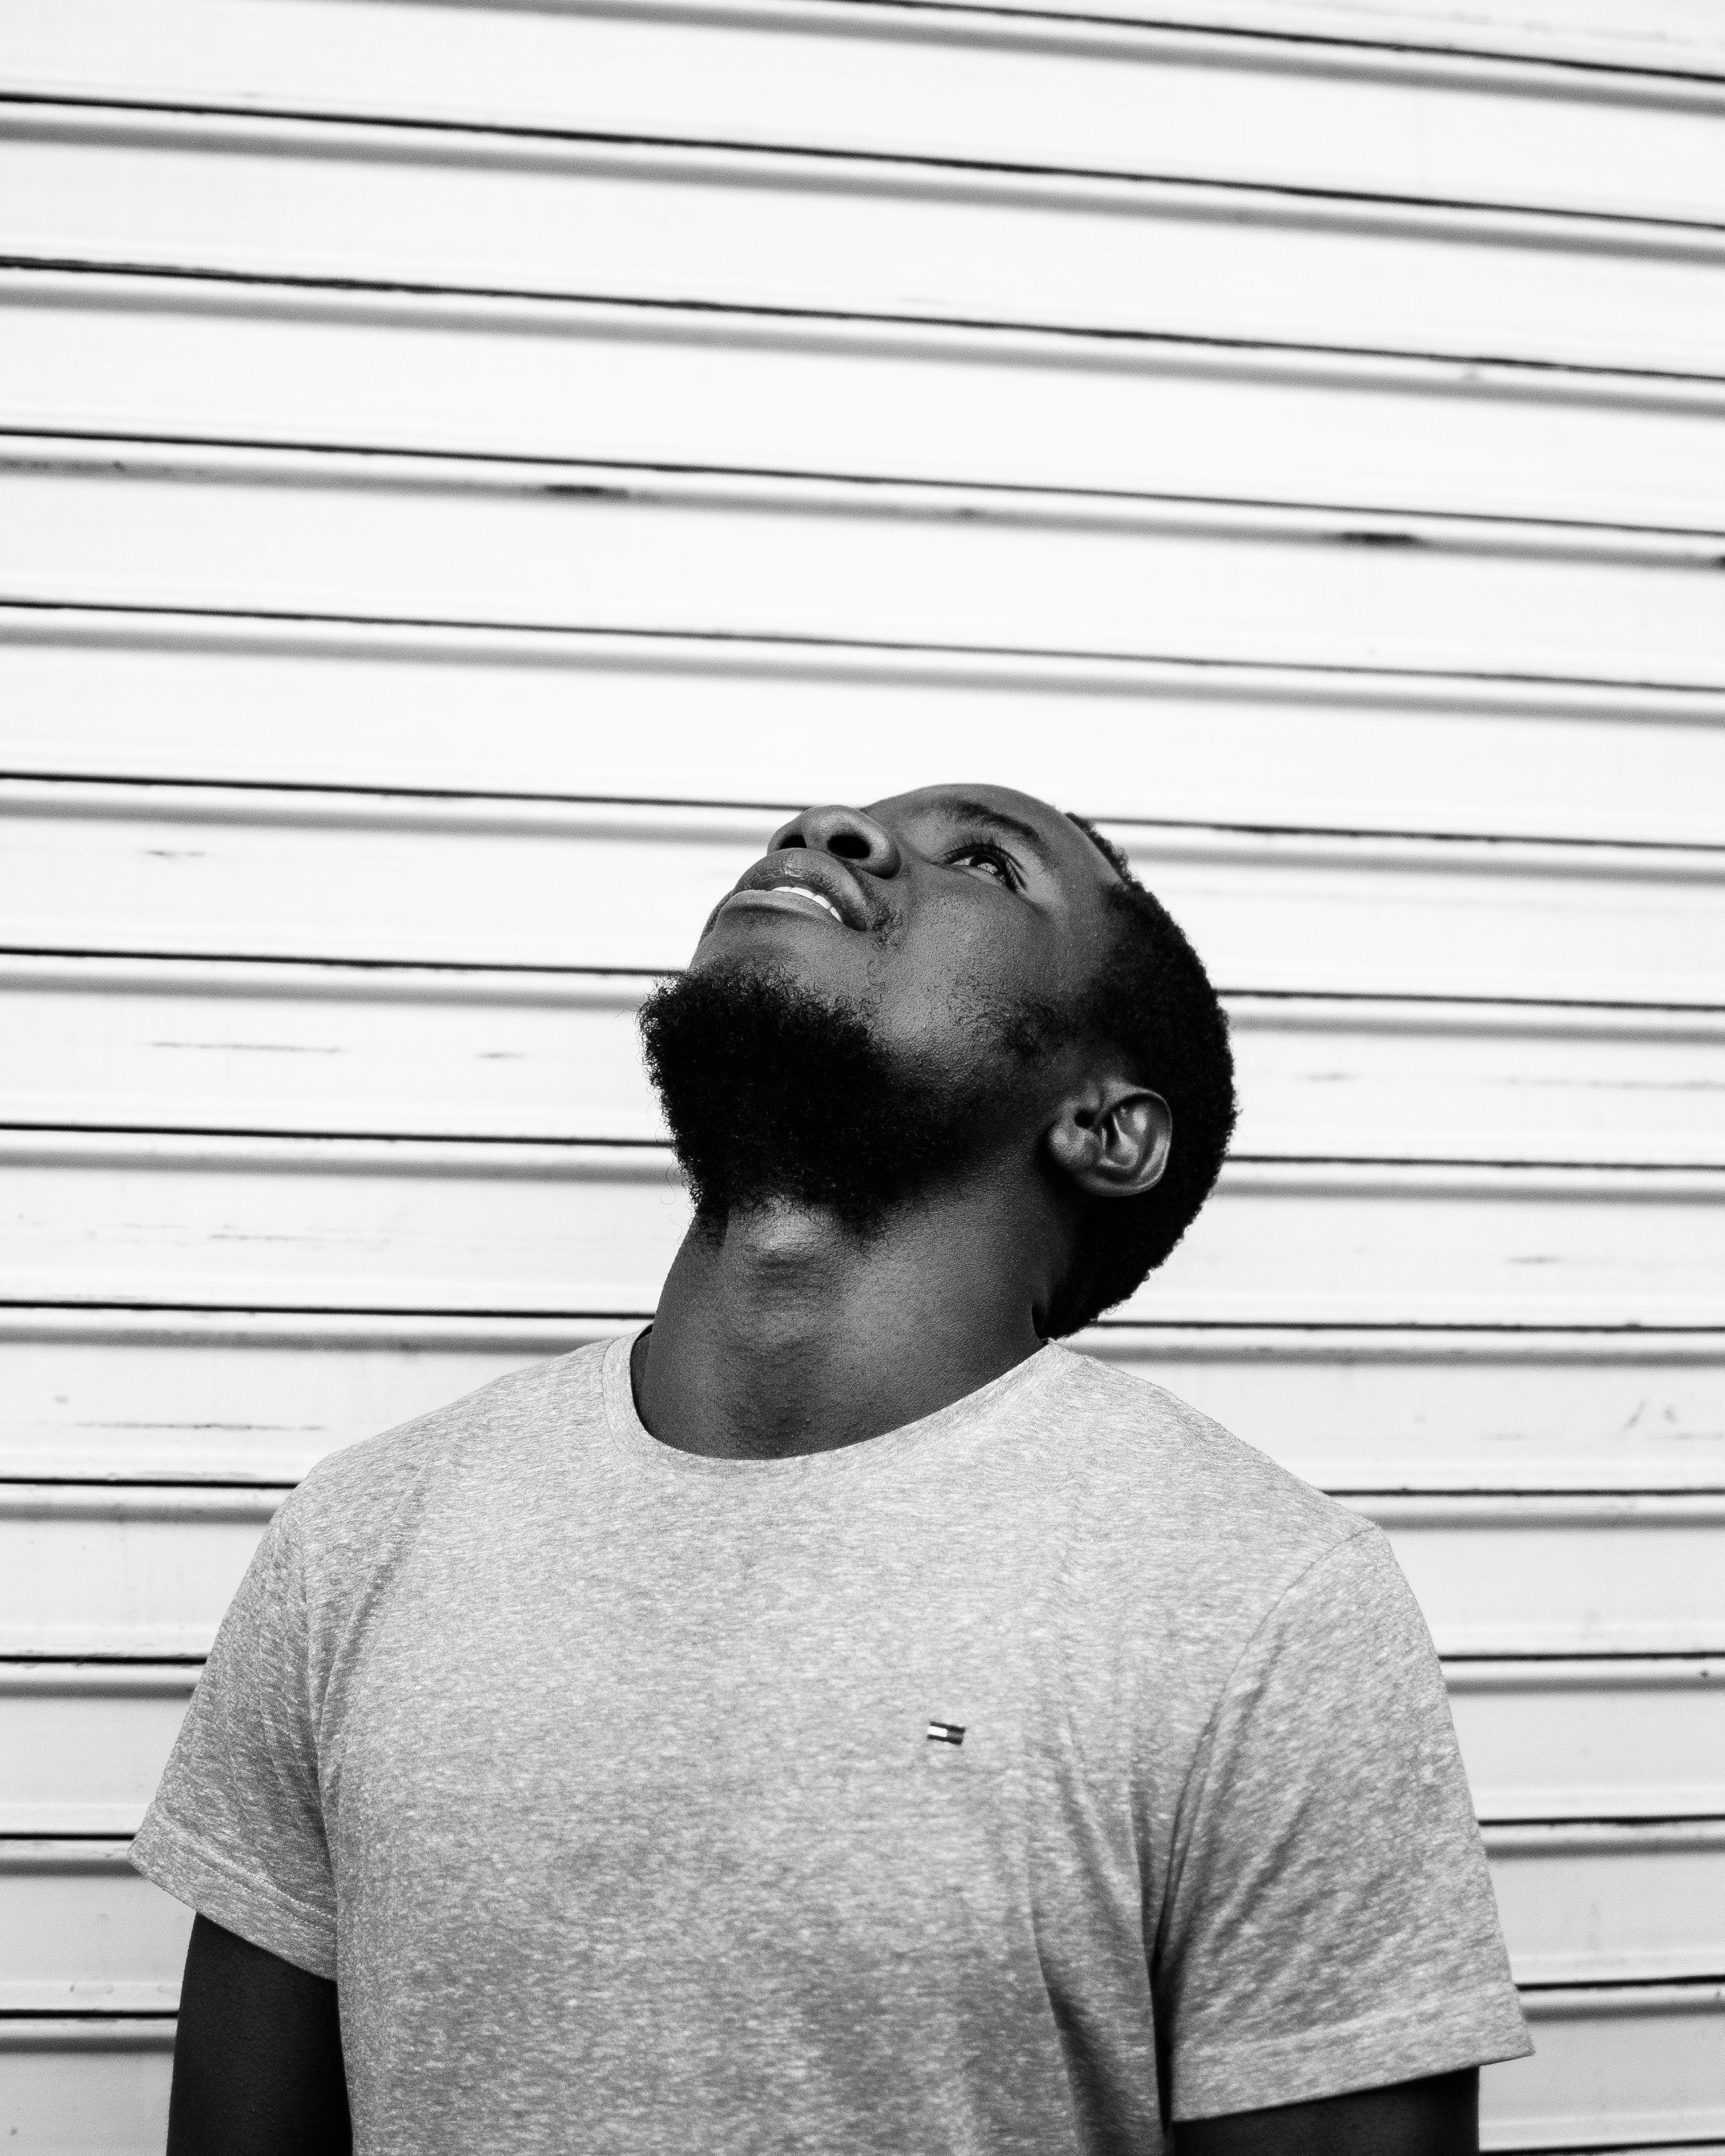
white, hair, photograph, black, black and white, monochrome, head, standing, chin, monochrome photography, snapshot, hairstyle, shoulder, facial hair, neck, photography, beard, cool, smile, muscle, jaw, portrait, style, window, portrait photography, ear, t shirt